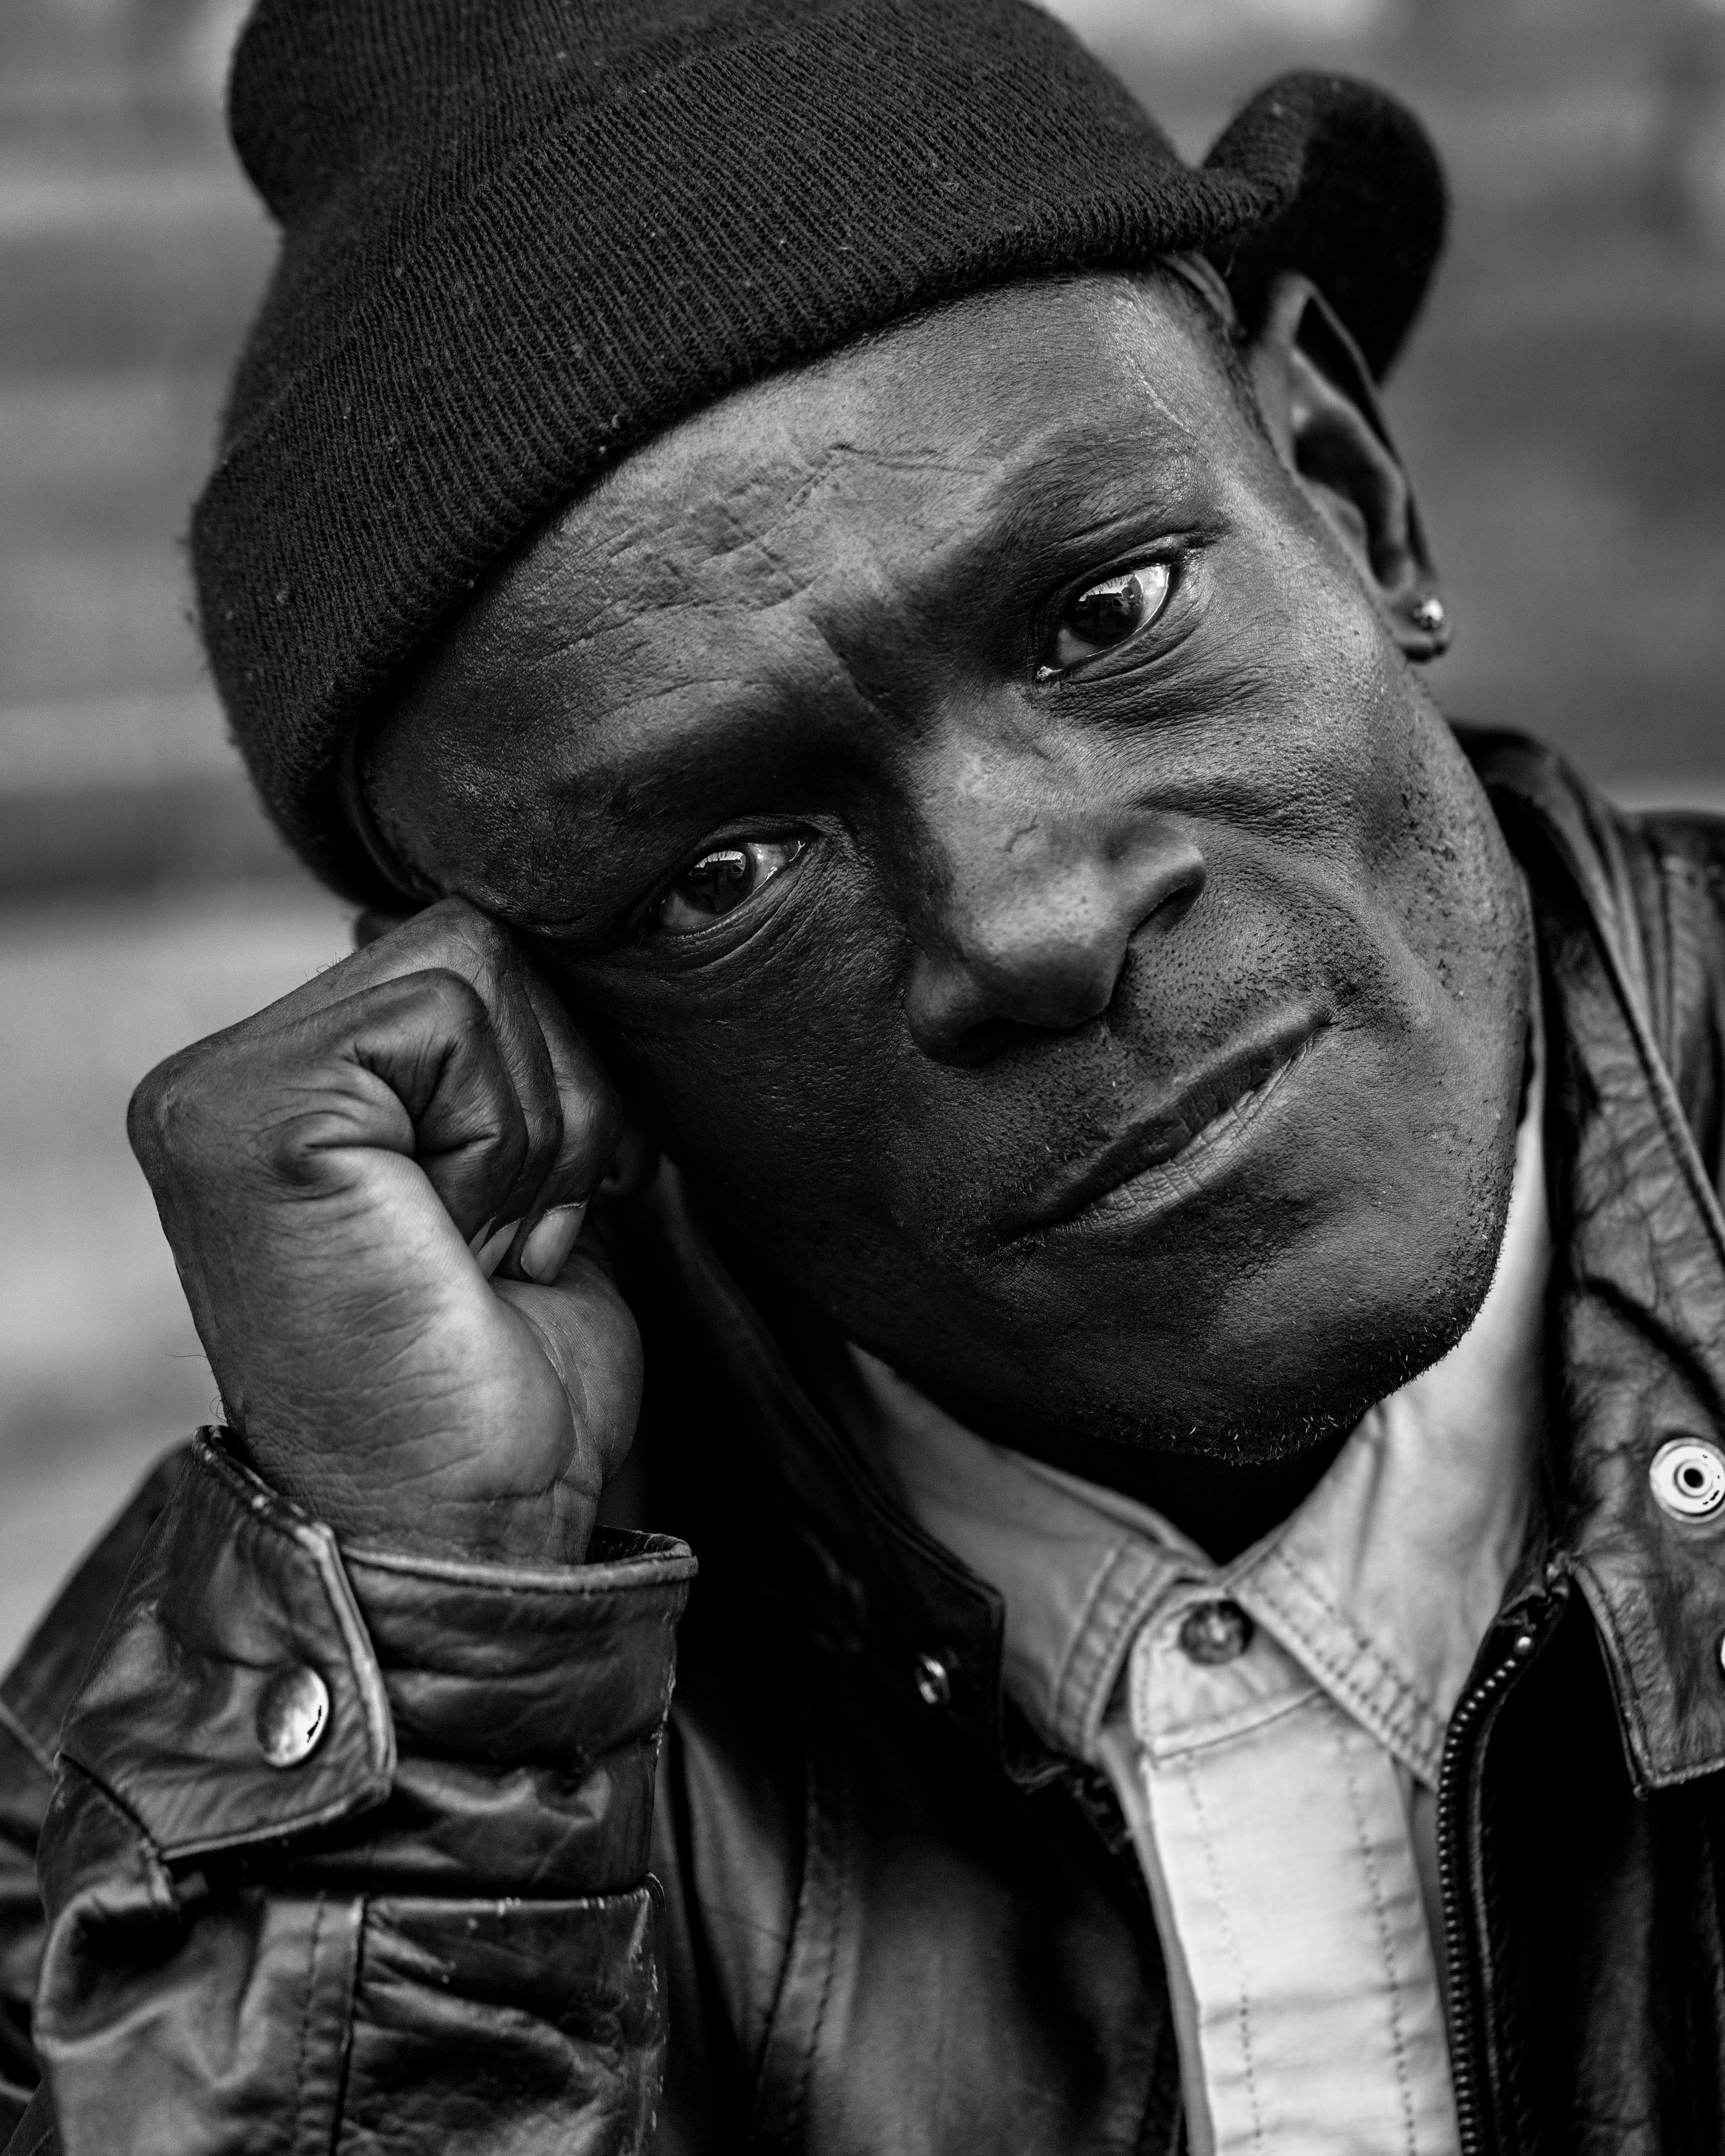
man, person, black and white, people, photography, male, portrait, pensive, black, monochrome, head, photograph, monochrome photography, facial hair